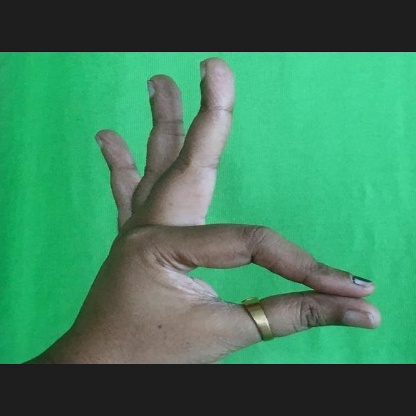
Mudra: Hamsasyam